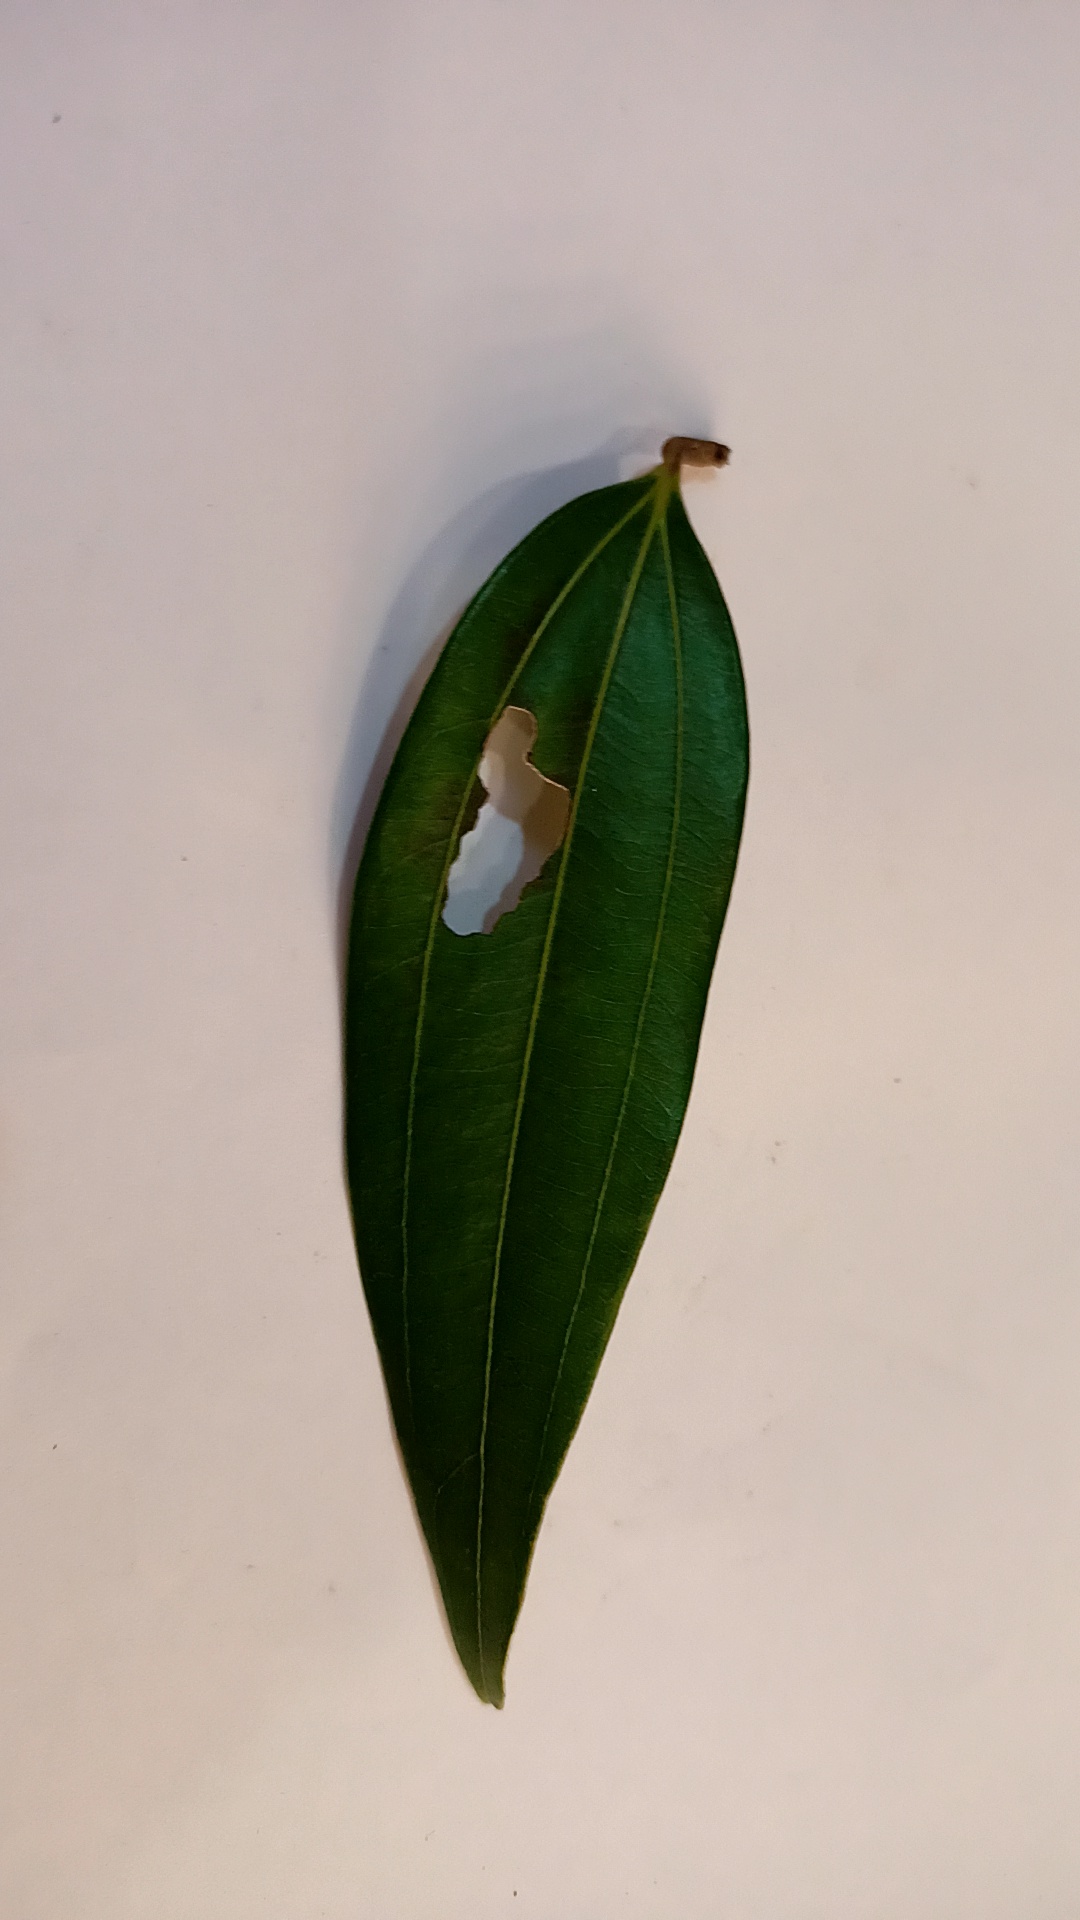
Label: Disease